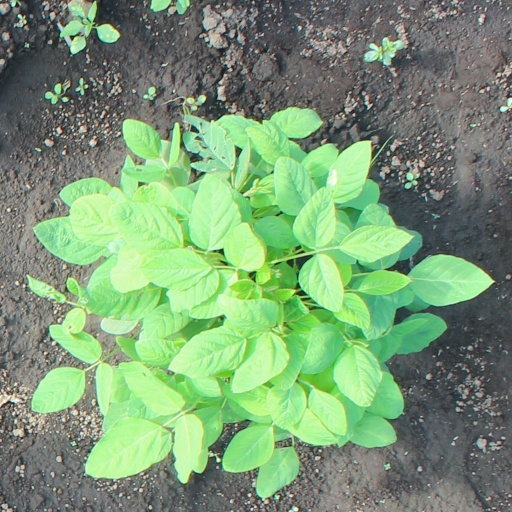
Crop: soybean